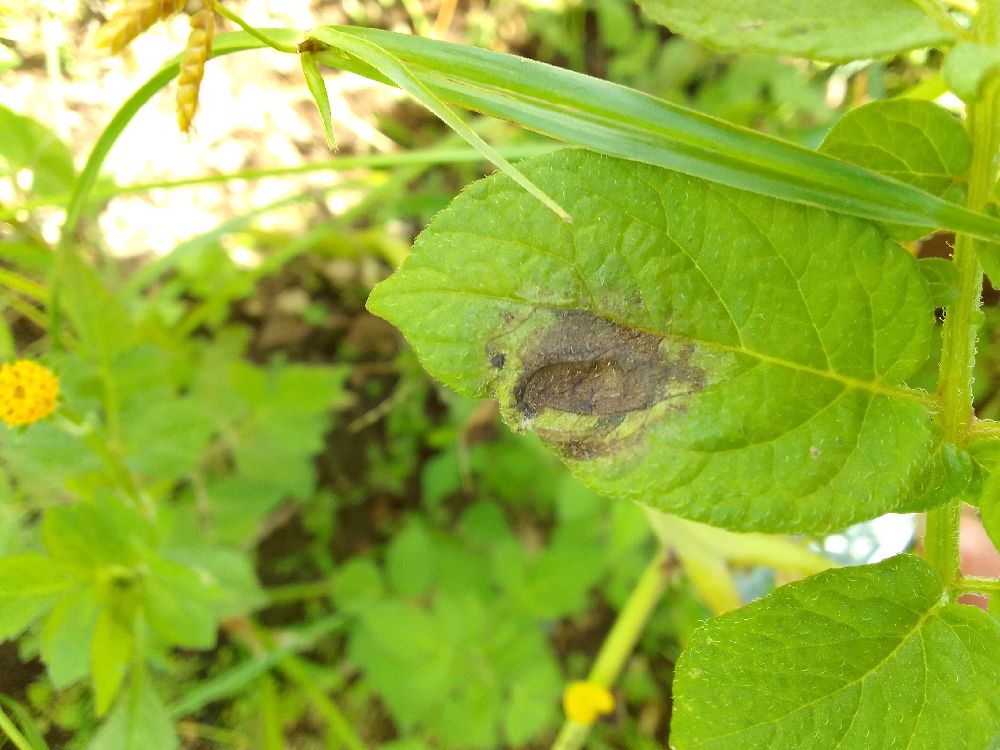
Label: Late blight